Regiment Groot Karoo

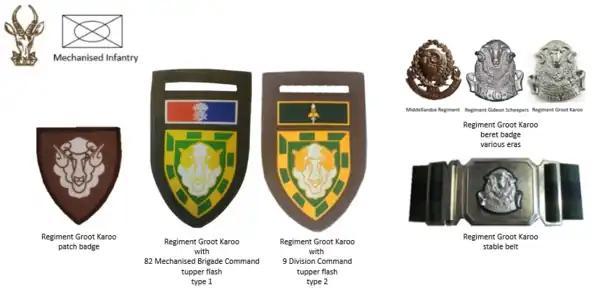
SADF era Regiment Groot Karoo insignia

The regimental badge depicts a Merino sheep's head, in reference to the large scale sheep farming of the area in which it was located. Memorabilia of this regiment can be viewed at the Graaff-Reinet Military History Museum.